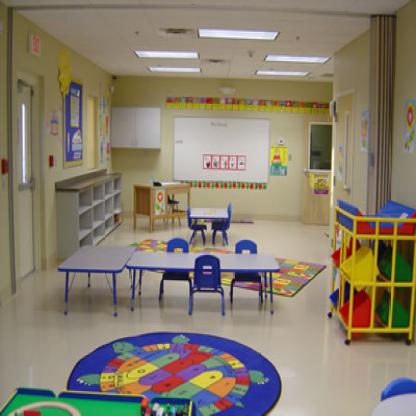
Scene: Indoor